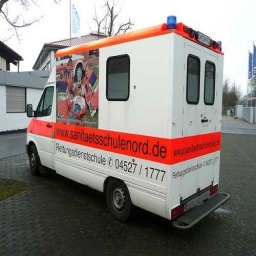
Label: ambulance